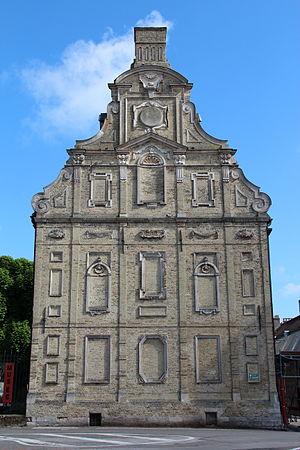
L'ancien mont de piété dessiné par Wenceslas Cobergher (1629) et actuel musée municipal de Bergues (Nord, France).
Robert Wehrlin, né le 8 mars 1903 à Winterthour et mort dans la même ville le 29 février 1964, est un peintre et graveur suisse classé dans la mouvance de l'École de Paris.
Bergues, anciennement Bergues-Saint-Winoc, est une commune française, située dans le département du Nord en région Hauts-de-France. Historiquement, la ville et ses alentours ont appartenu au comté de Flandre et relèvent de la zone linguistique flamande.